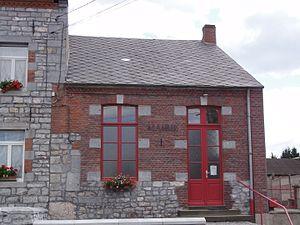
Saint-Aubin (Nord, Fr) mairie
Saint-Aubin est une commune française située dans le département du Nord, en région Hauts-de-France.